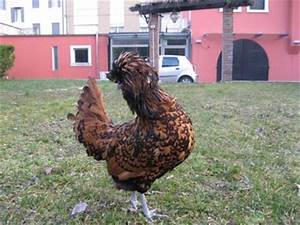
Label: gallina